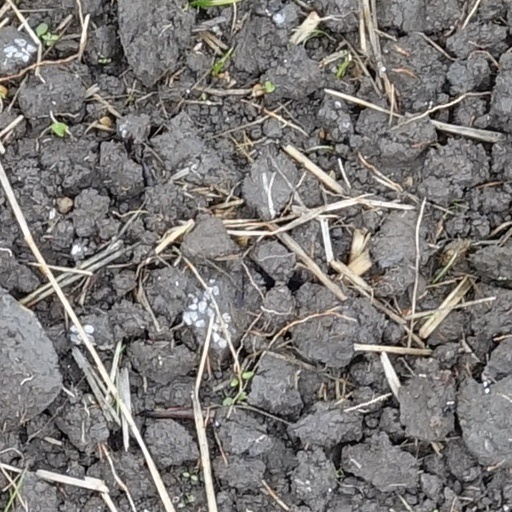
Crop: wheat